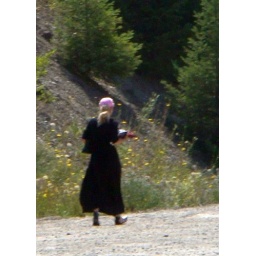
An Amish-Style woman walking down the street in 150 Mile House, British Columbia.